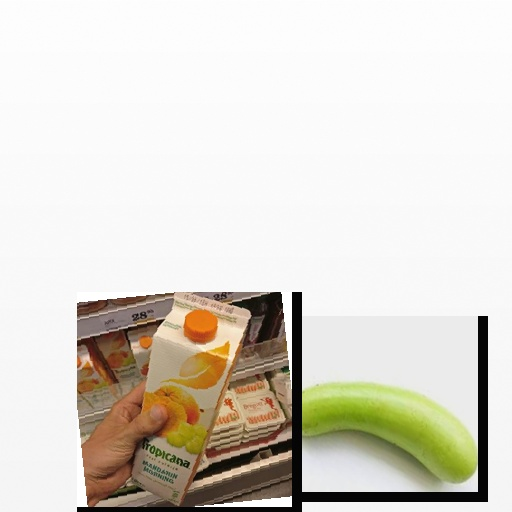
Food items: mandarin_juice, bottle_gourd